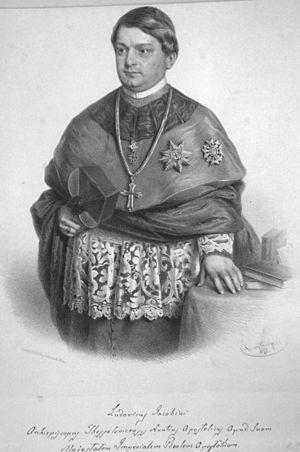
Ludovico Jacobini est un cardinal italien du XIXᵉ siècle.